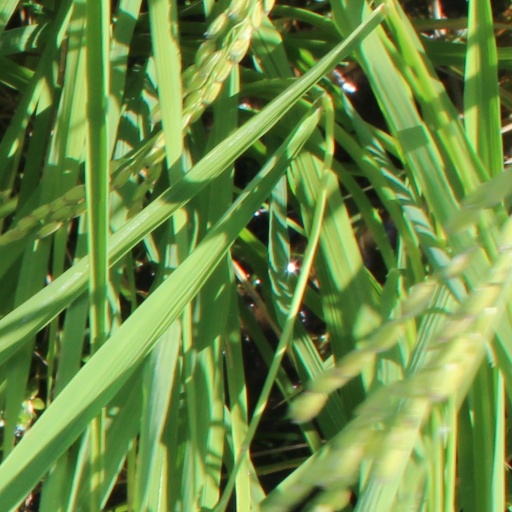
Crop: rice